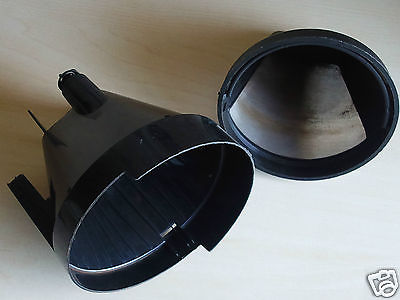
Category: coffee maker